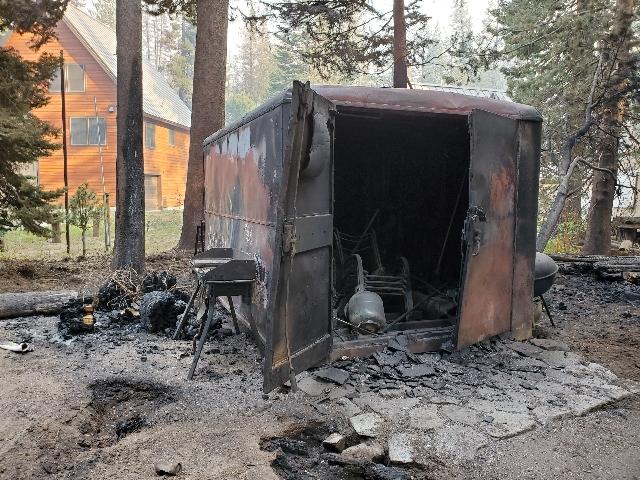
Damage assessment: destroyed